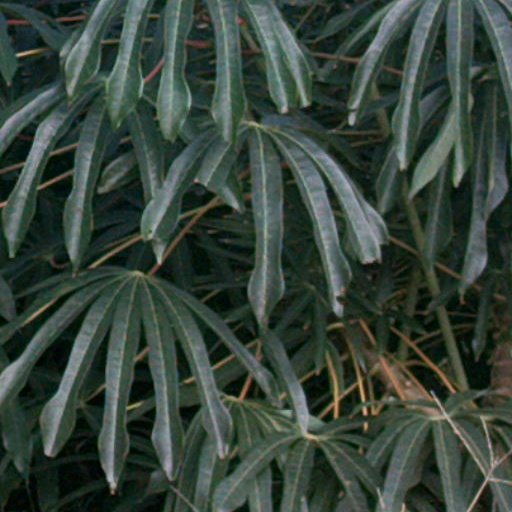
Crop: cassava